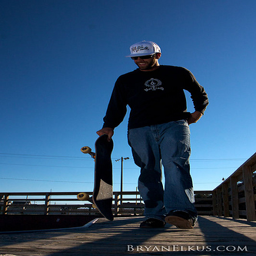
A man is walking on the ramp holding his skateboard.
A man who is walking while holding a skateboard.
A person standing with a skateboard and a hat.
A man is standing while holding a skateboard.
This is a skateboarder wearing jeans holding his skateboard at his right side.